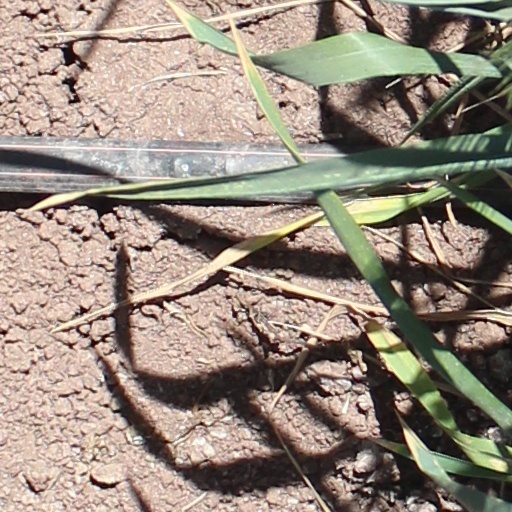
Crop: wheat